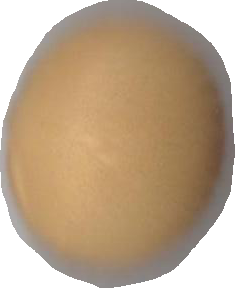
Variety: Dega